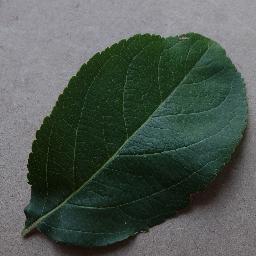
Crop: apple
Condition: healthy